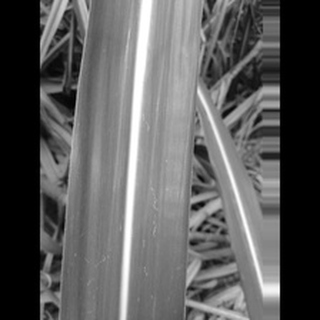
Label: healthy_sugarcane